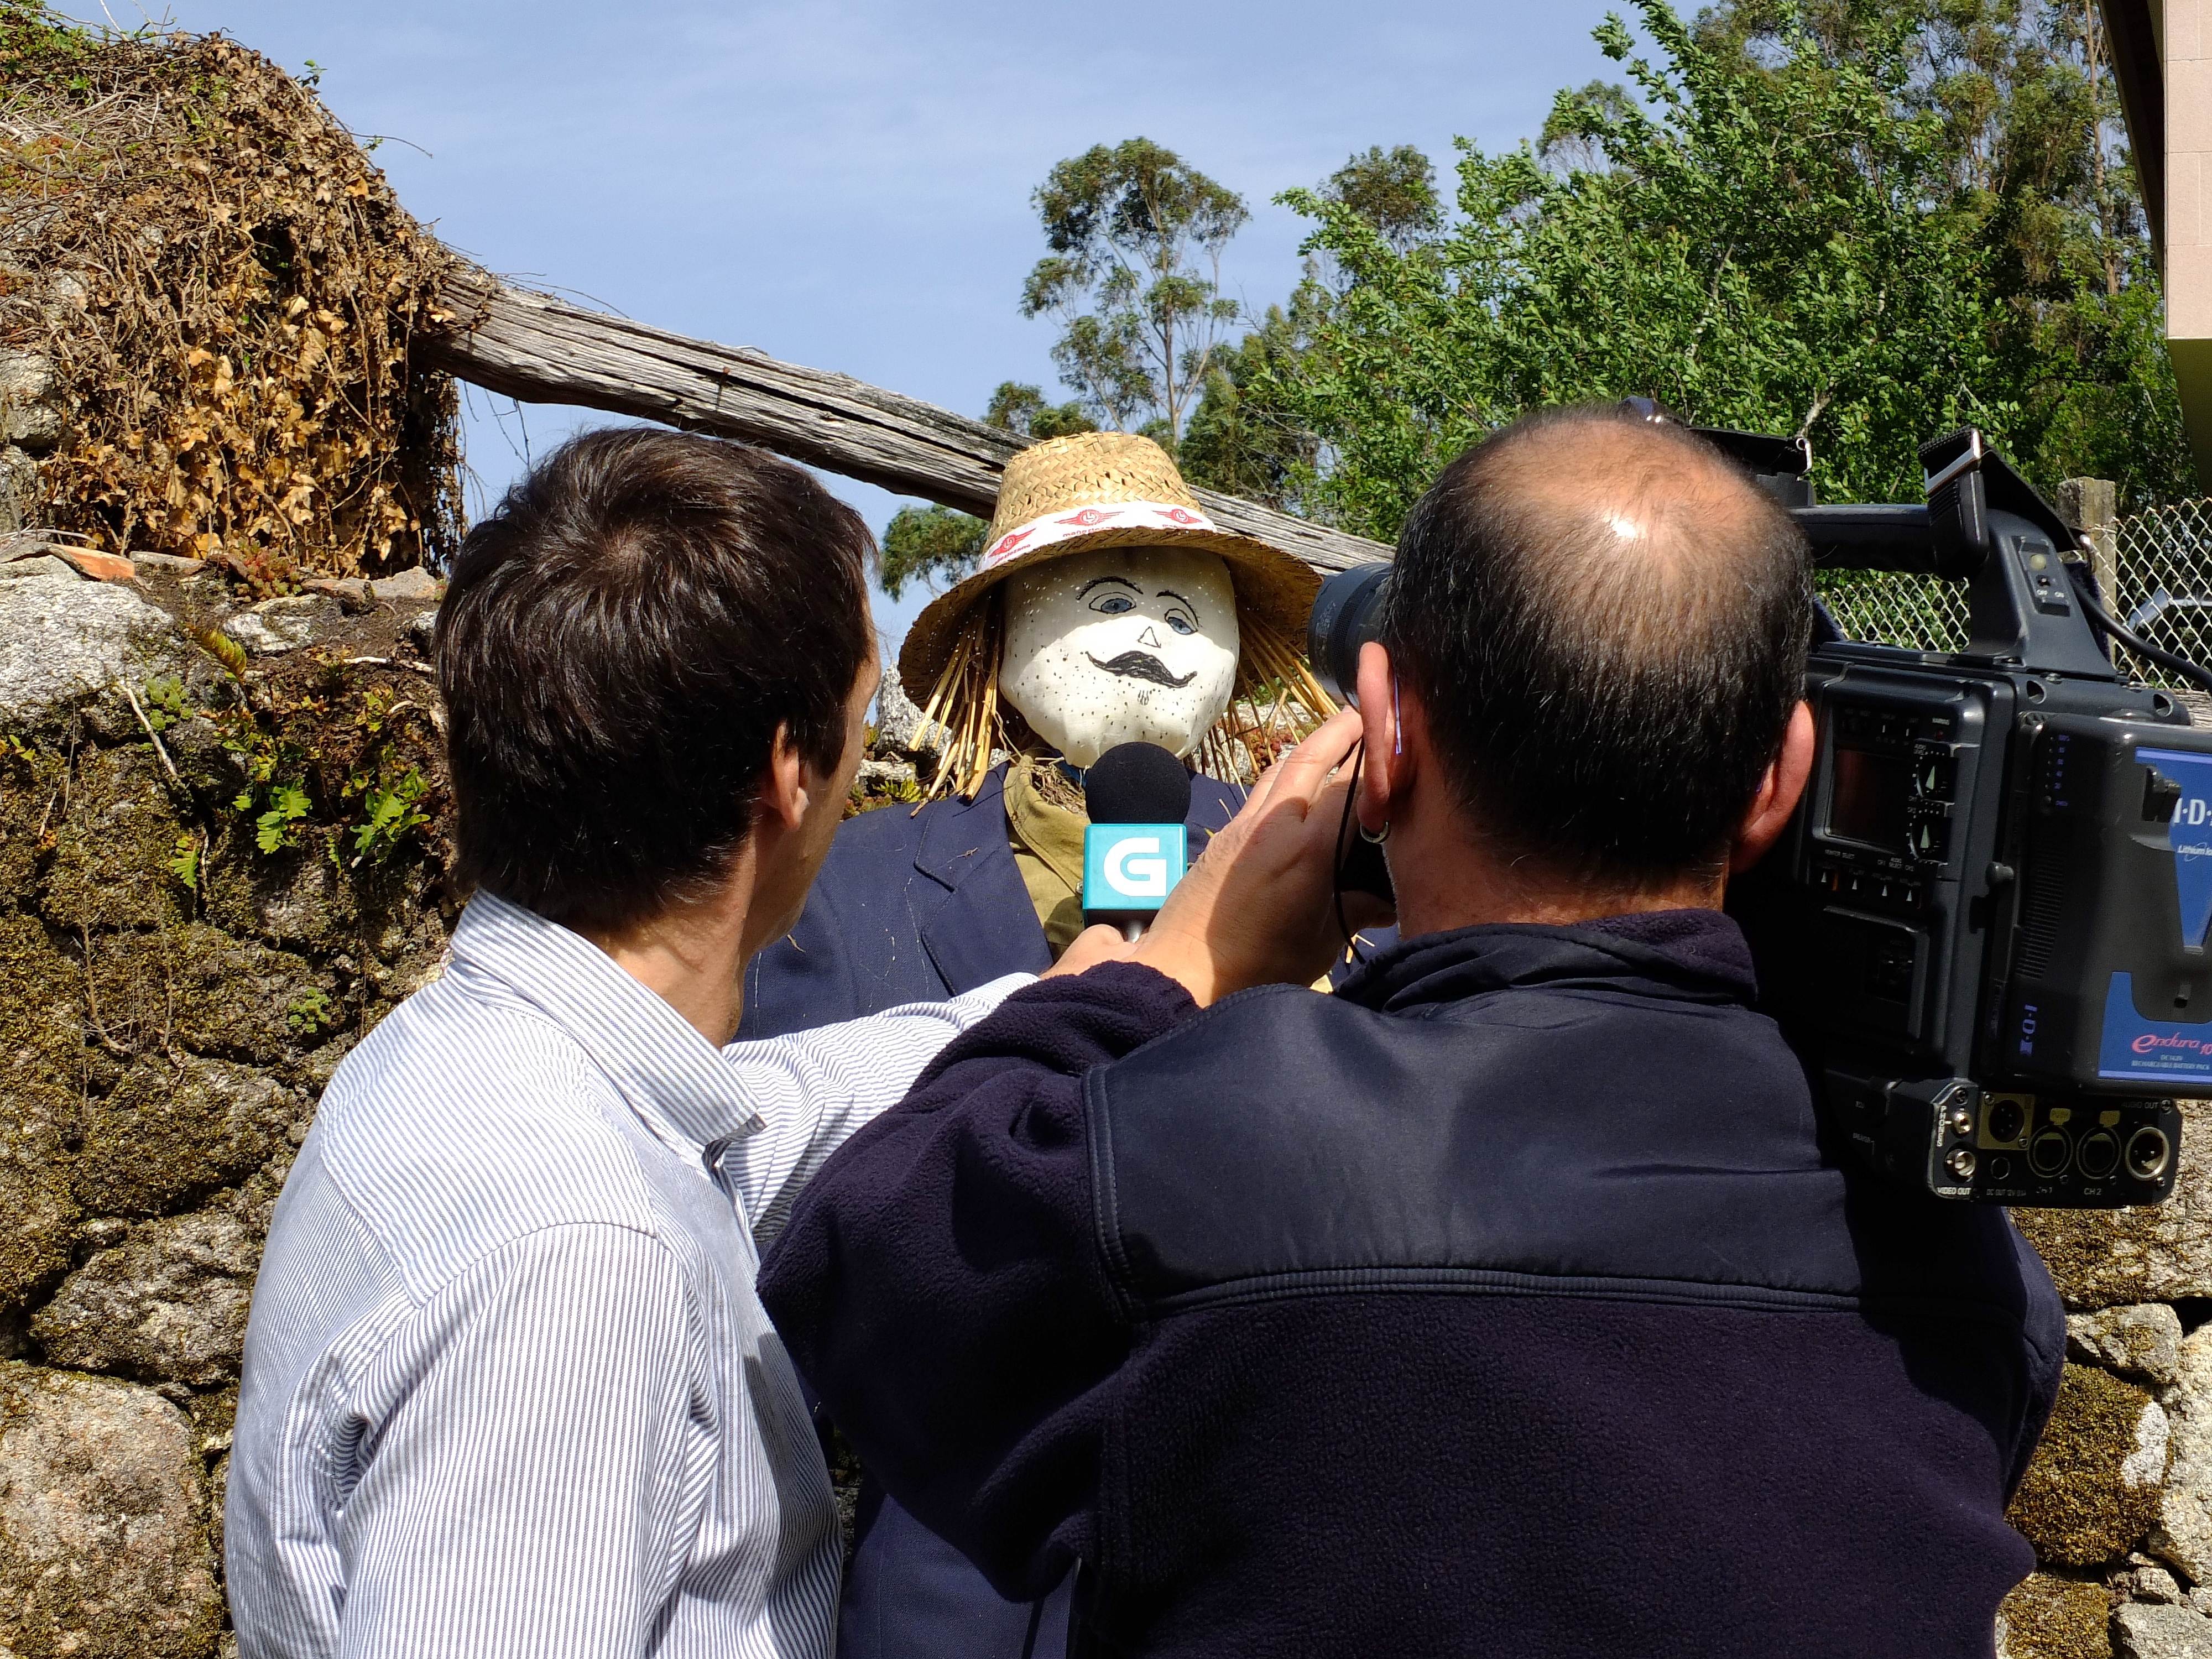
landscape, people, travel, tourism, spain, temple, galicia, pontevedra, paisajes, espana, ggl1, gaby1, fujifilmxs1, espantallos, rutadaliberdade, riobarbeira, pontevedragaliciaespa a, espantap jaros, social group